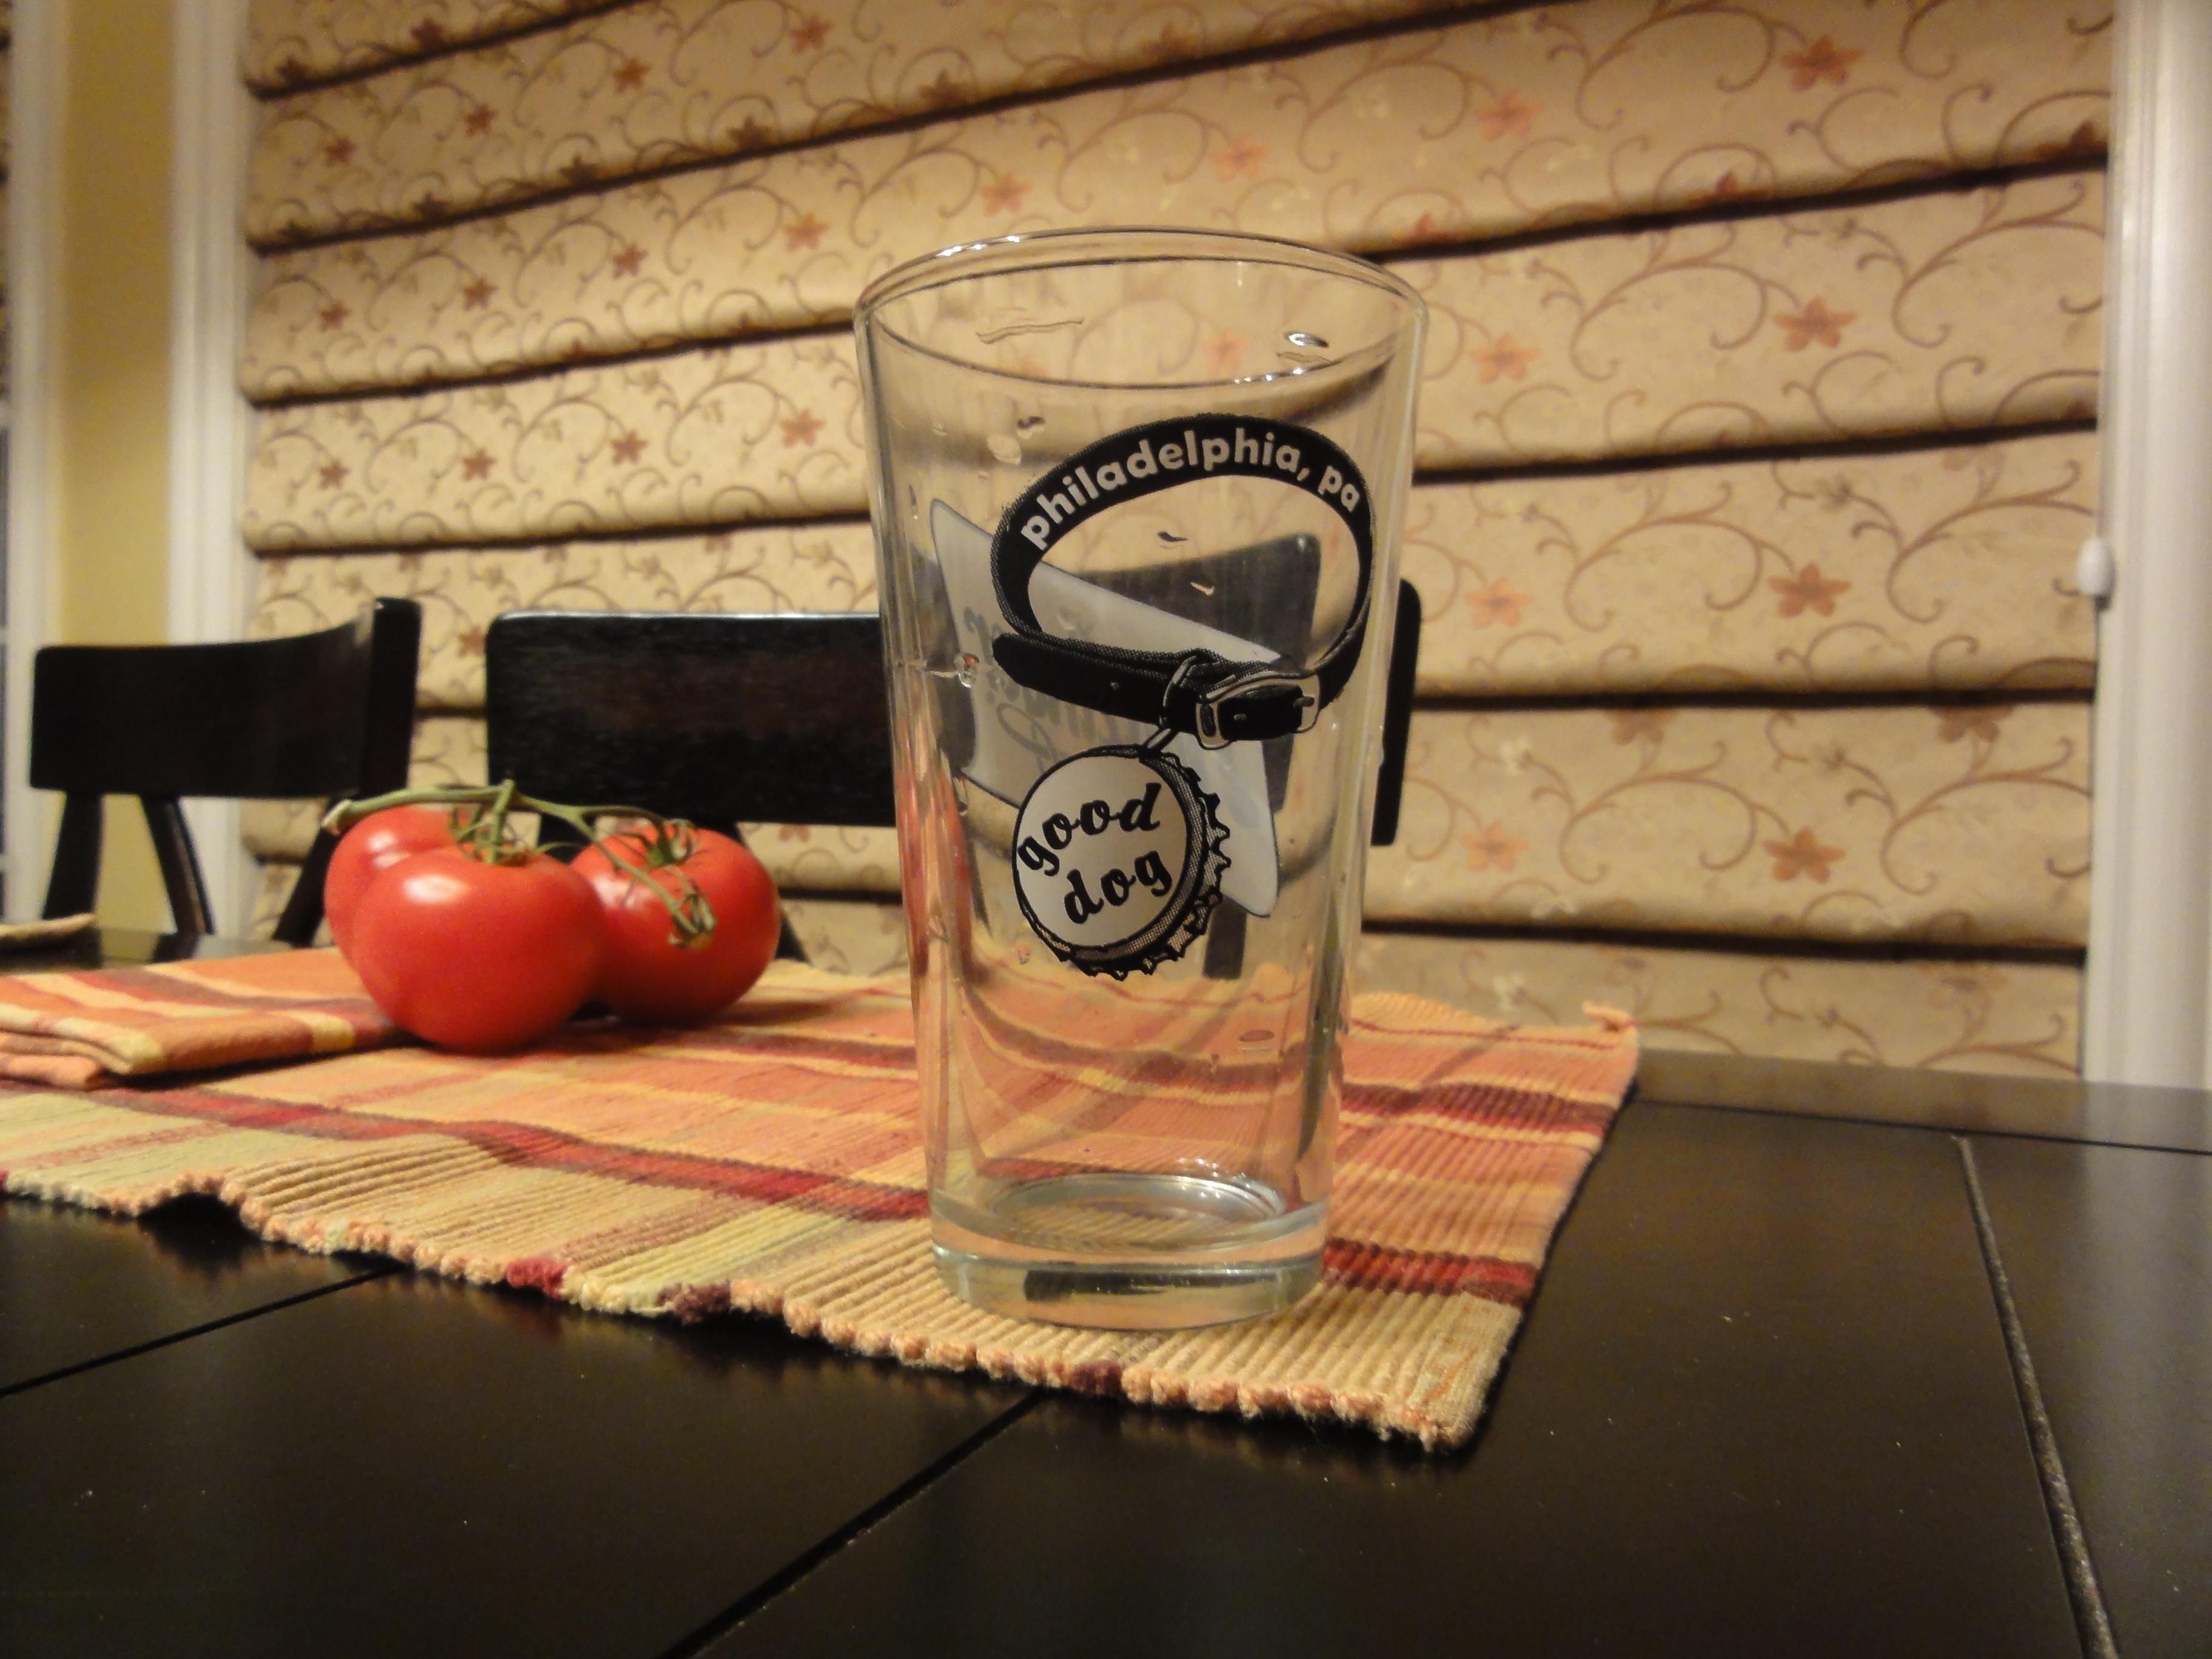
table, wood, glass, red, kitchen, beverage, empty, lighting, still life, beer, painting, tomato, art, shape, pint